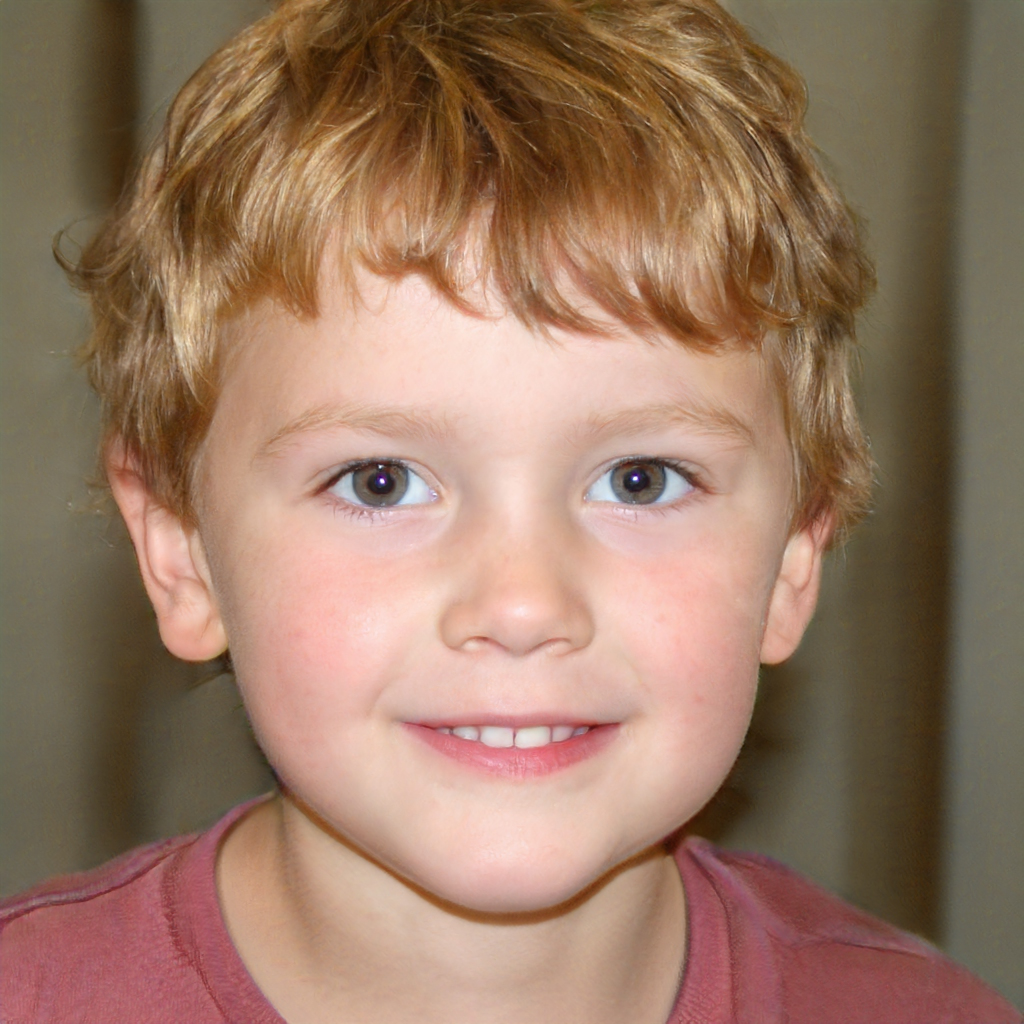
Label: No Watermark